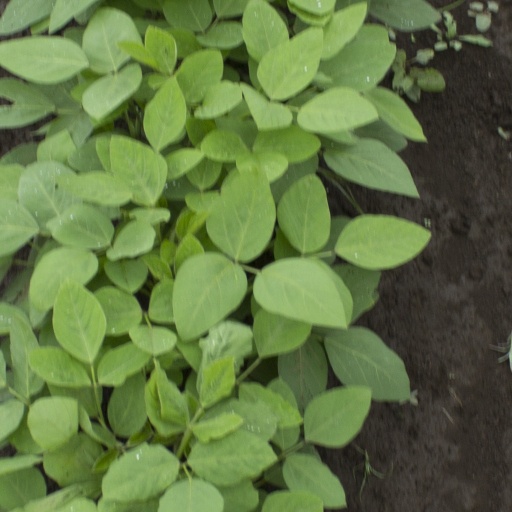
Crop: soybean